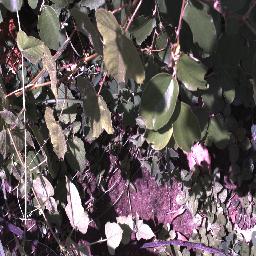
Label: chinee_apple